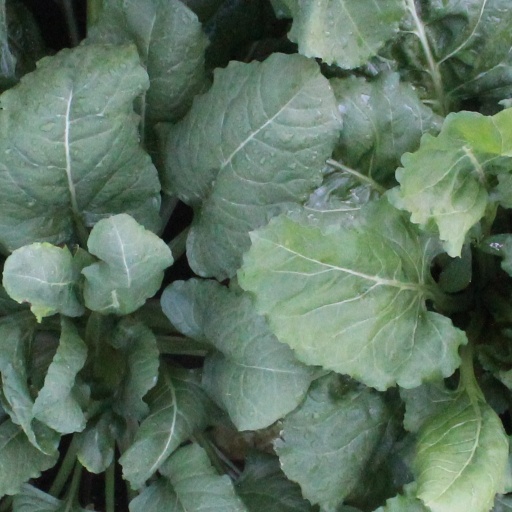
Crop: sugar beet